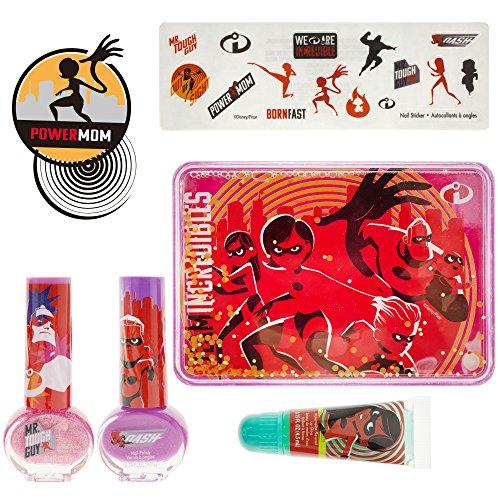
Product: TownleyGirl The Incredibles Sparkly Cosmetic Set with Lip Gloss, Nail Polish and Nail Stickers and Storage Tin, 6 CT
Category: Toys & Games | Dress Up & Pretend Play | Beauty & Fashion | Makeup
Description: FABULOUS SET INCLUDES: Lip gloss, nail polish and nail stickers.
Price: $9.99
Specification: Shipping Weight: 7 ounces (View shipping rates and policies)|ASIN: B079Y7Q9YZ|UPC: 719565402609|    #950    in Dress-Up Toy Makeup